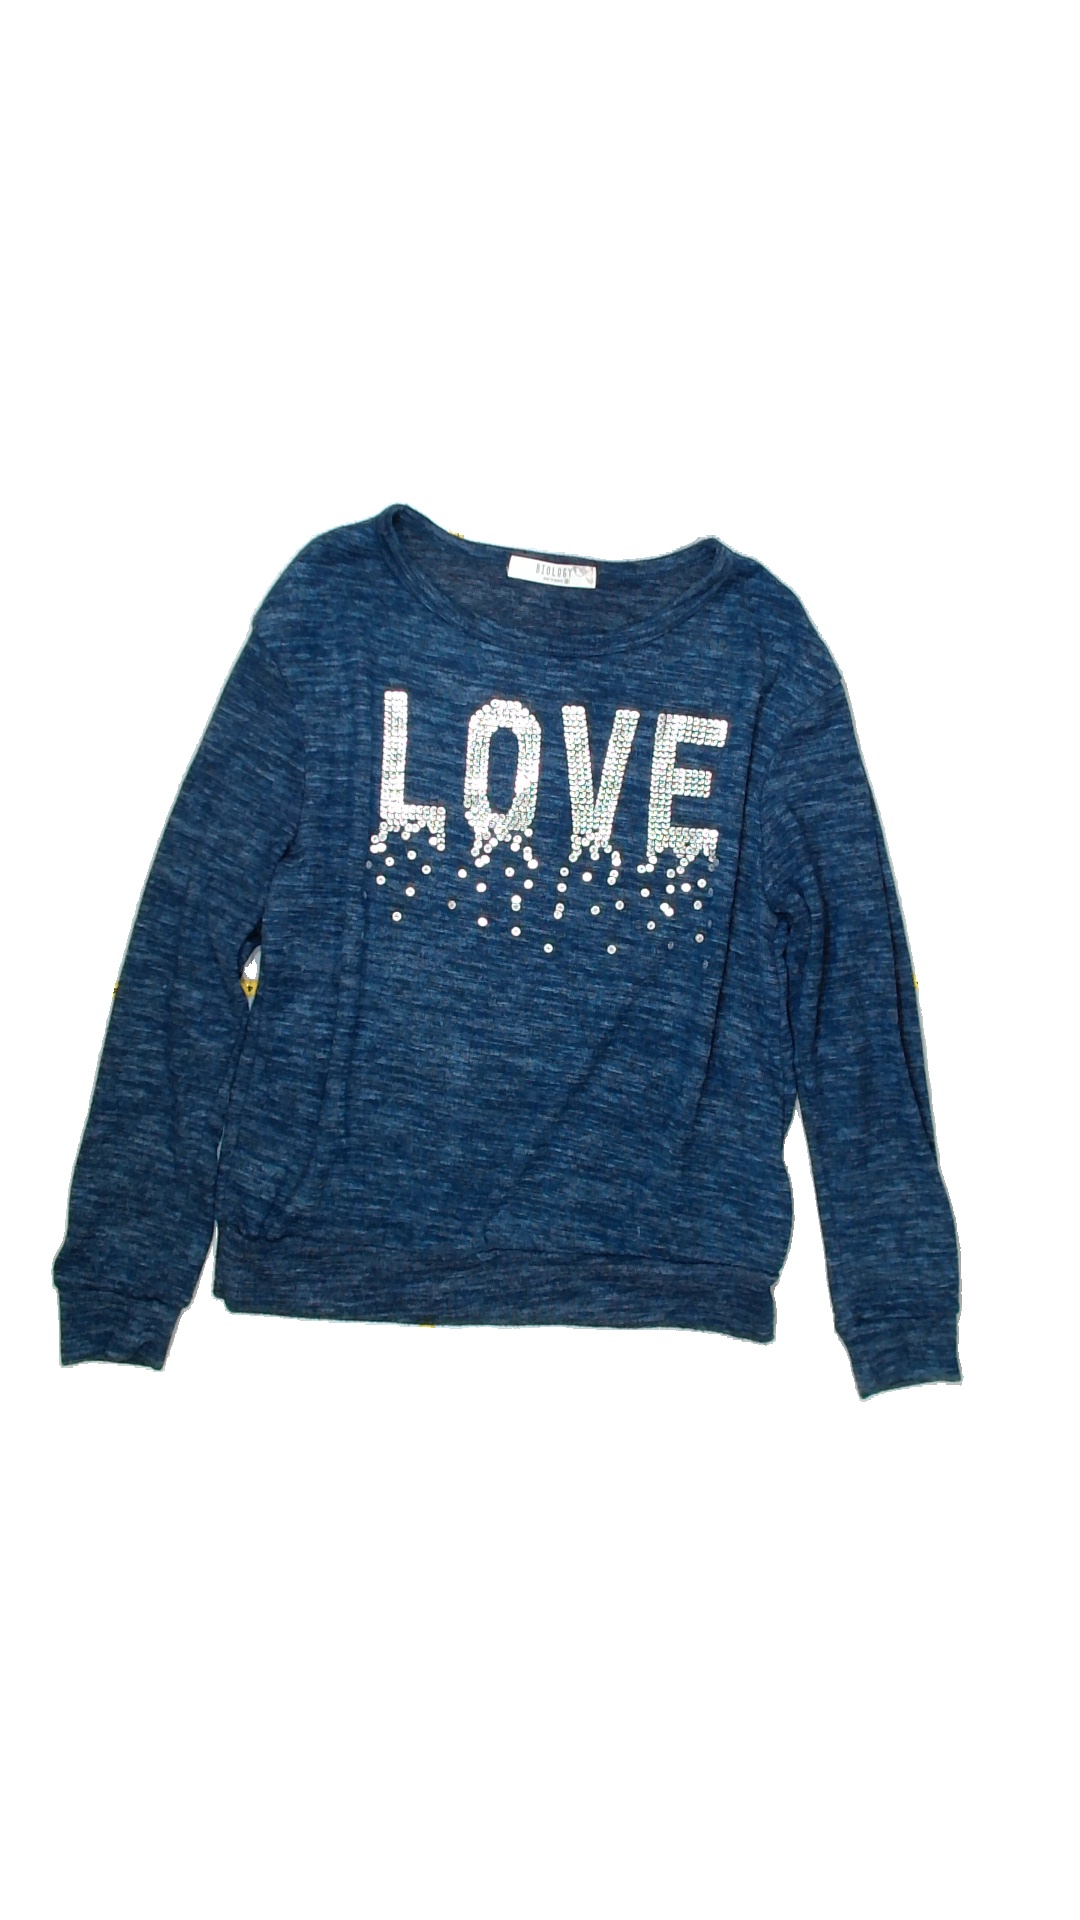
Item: Sweater (Ladies)
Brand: Not Applicable
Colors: Blue, White, Grey
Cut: C-collar, Regular
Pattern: Logo print
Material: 100% polyester
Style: No trend
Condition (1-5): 2
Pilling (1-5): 3
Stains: No
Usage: Recycle
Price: <50